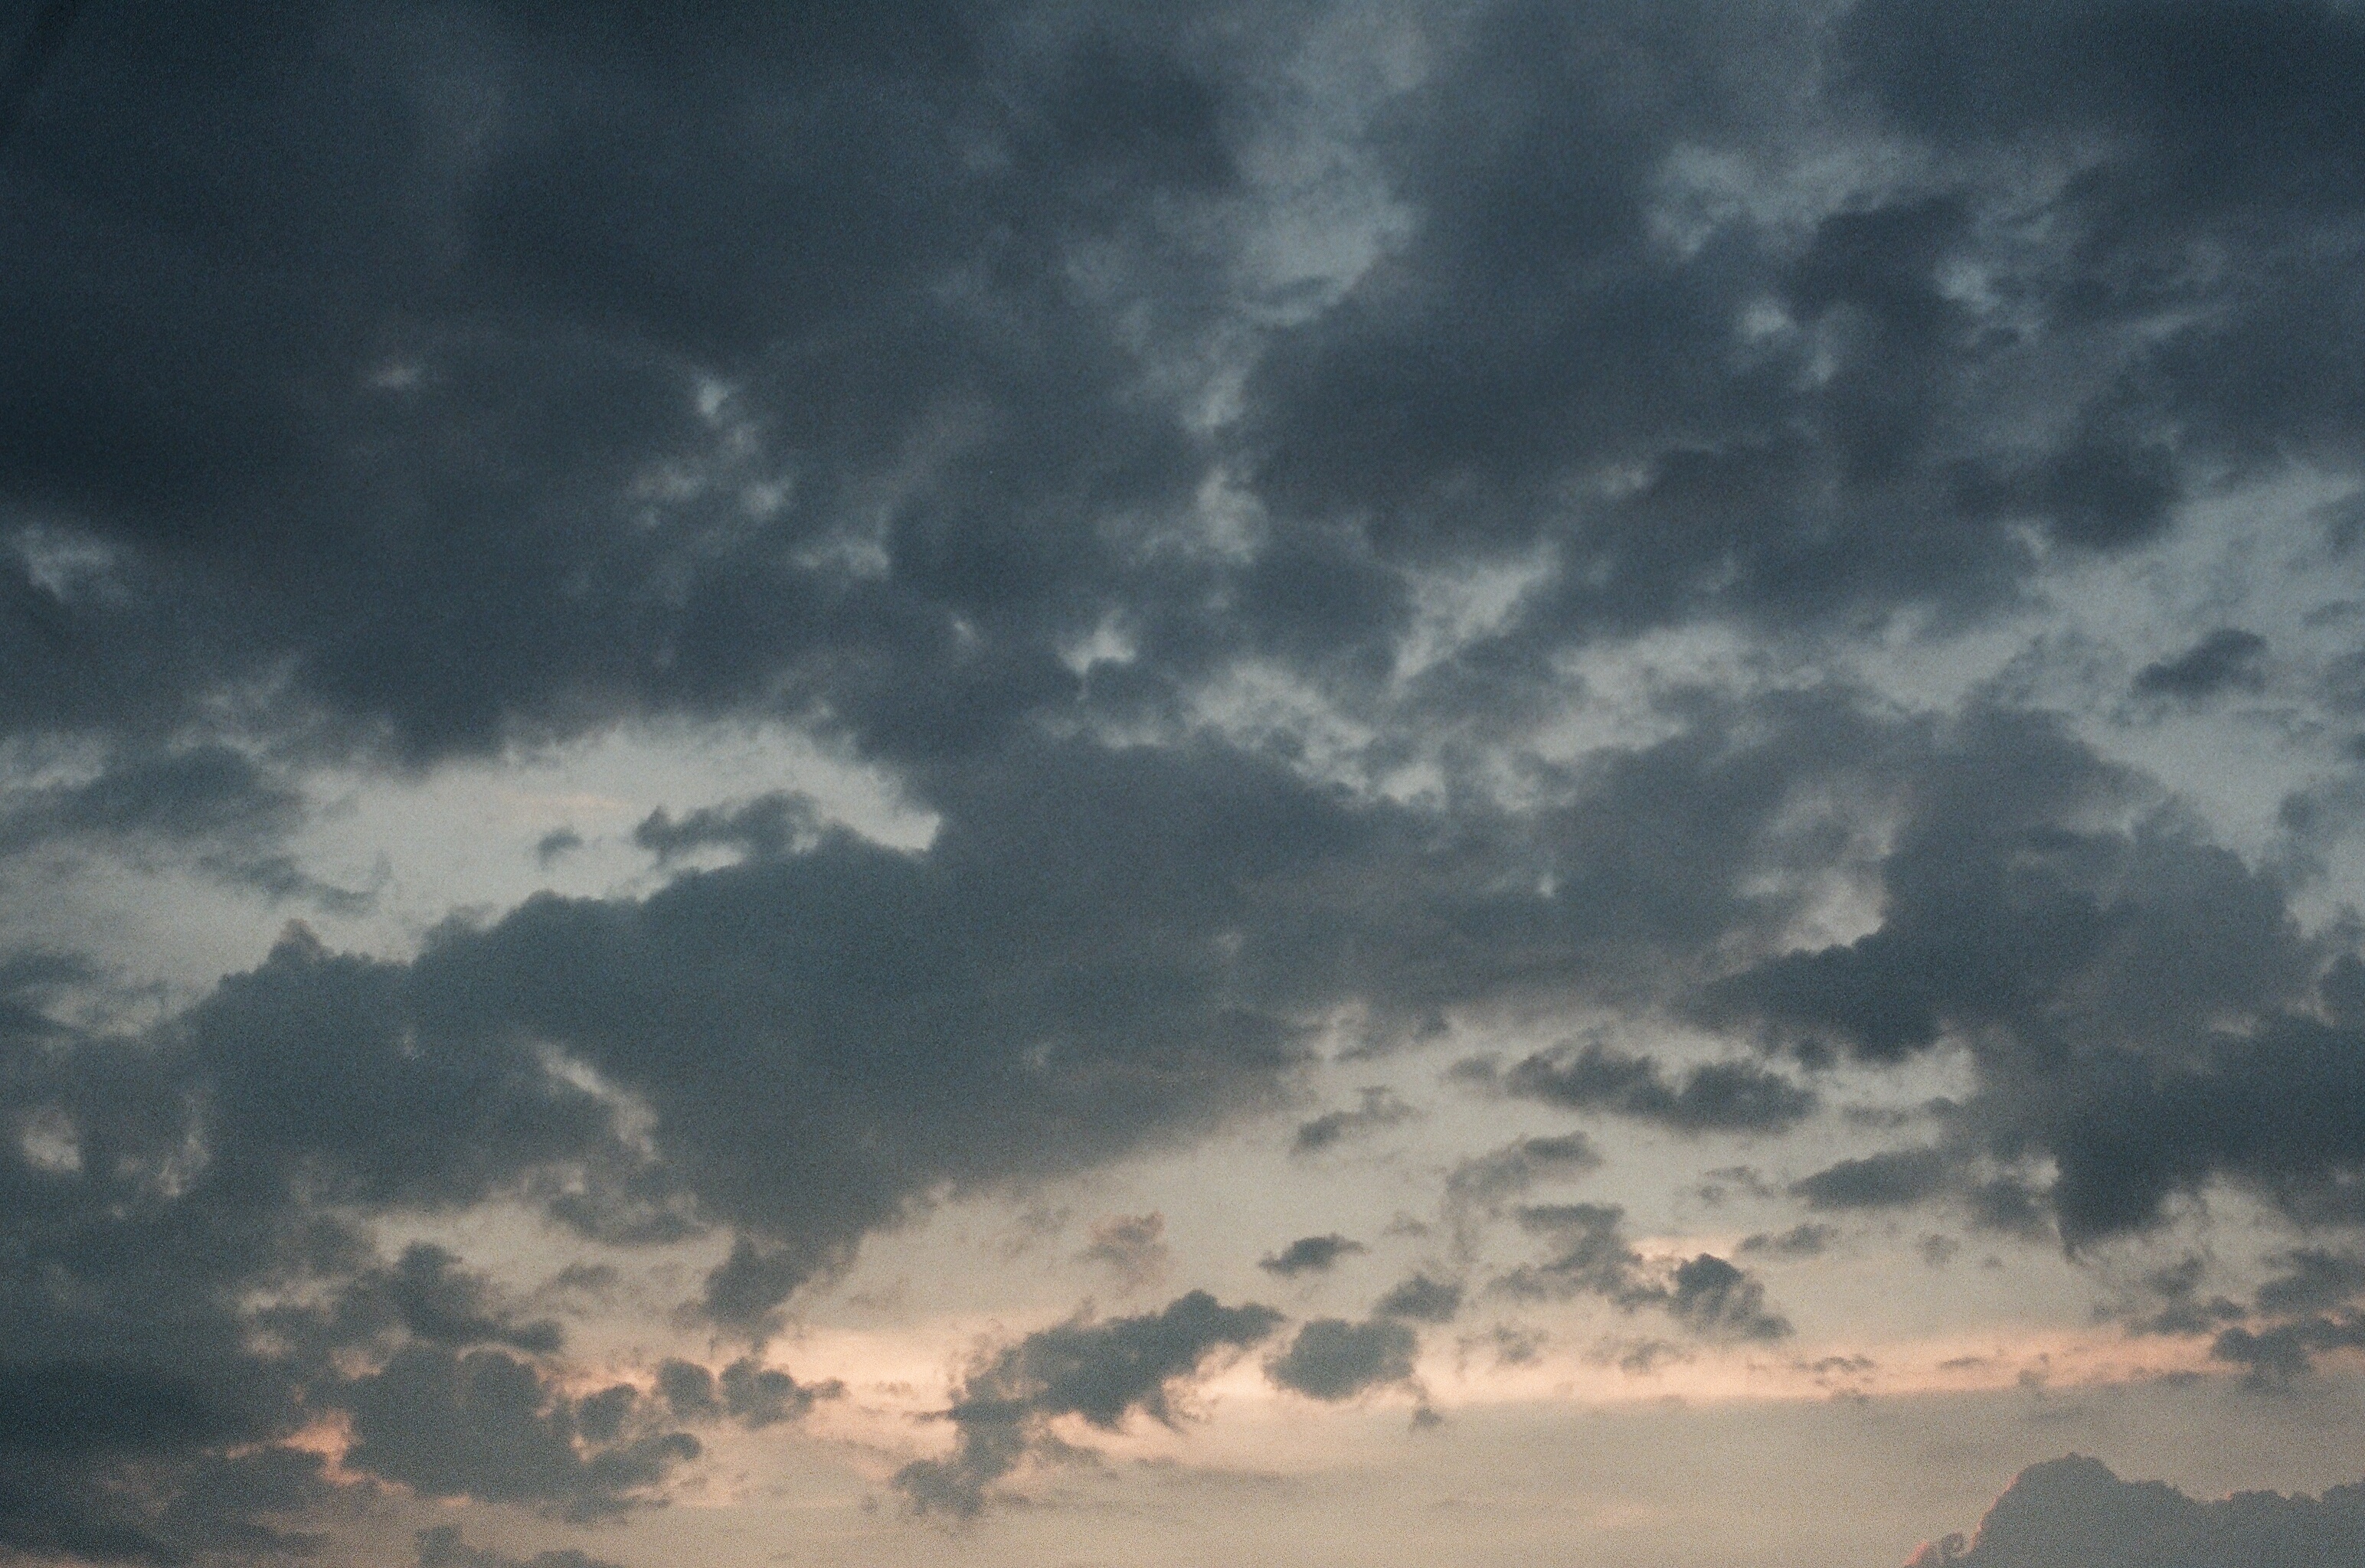
horizon, cloud, sky, sunrise, sunset, sunlight, morning, dawn, atmosphere, dusk, evening, cumulus, afterglow, meteorological phenomenon, red sky at morning